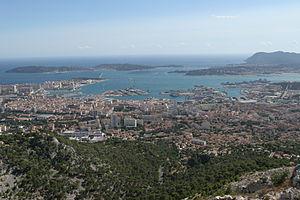
Vue prise du mont Faron de la ville et de la petite rade de Toulon.
La rade de Toulon est une grande rade située sur la côte française de la Méditerranée, dans le Var en région Provence-Alpes-Côte-d'Azur. Elle est bordée par la métropole Toulon-Provence-Méditerranée et notamment les communes de Toulon, La Seyne-sur-Mer et Saint-Mandrier-sur-Mer.